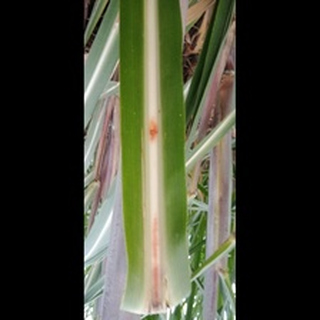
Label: sugarcane_red_rot